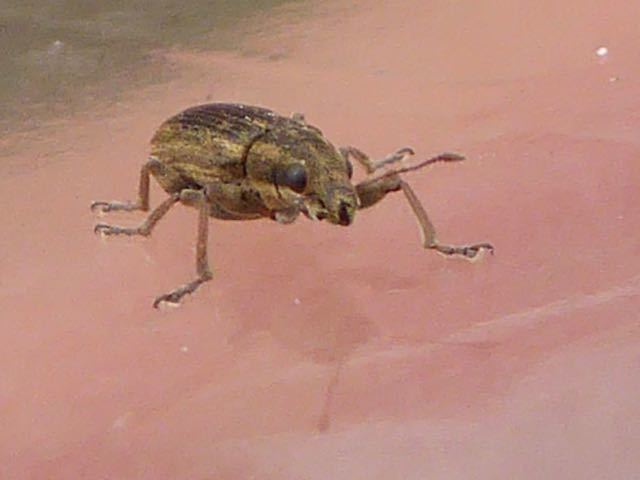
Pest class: pea_leaf_weevil